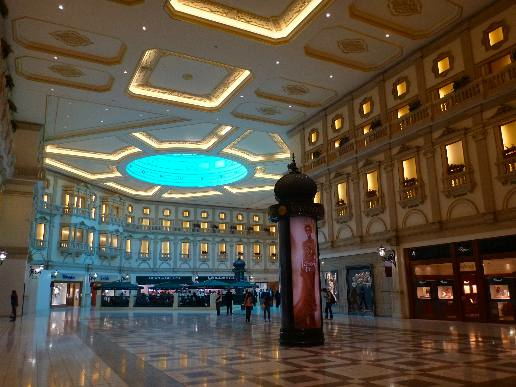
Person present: No